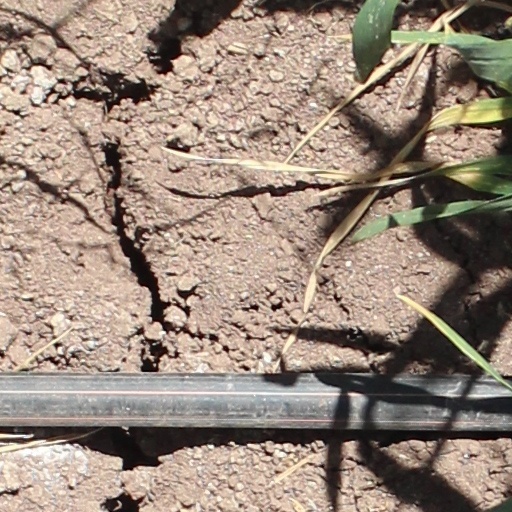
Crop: wheat